My Big Break

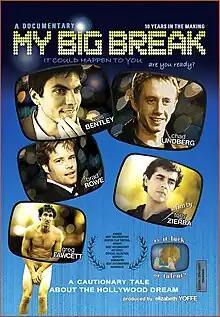
Film poster

My Big Break is a 2009 documentary film directed by Tony Zierra starring Wes Bentley, Brad Rowe, Chad Lindberg, Greg Fawcett and Zierra himself. The film was produced by MBB Group, Elizabeth Yoffe and Zierra. It mostly consists of footage taken by Zierra in 1999, when he and the other four were aspiring actors and roommates living in Los Angeles; the film shows some of them (most notably Bentley) enjoying career successes, while others (notably Fawcett) struggle with rejection. Much of the footage had already been included in Zierra's 2001 documentary "Carving Out Our Name", which played only once, at the Toronto International Film Festival. "My Big Break" shows the footage in re-edited form, and includes newer footage of Lindberg, Rowe and Fawcett, discussing their lives in the intervening years.